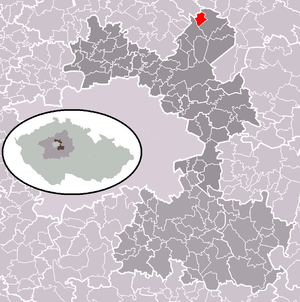
Konětopy est une commune du district de Prague-Est, dans la région de Bohême-Centrale, en République tchèque. Sa population s'élevait à 315 habitants en 2020.